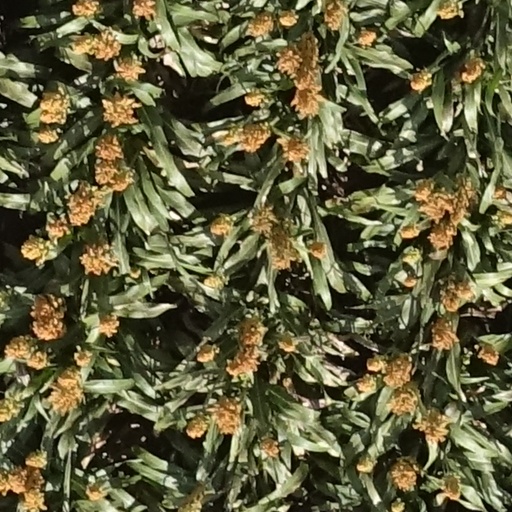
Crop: sorghum